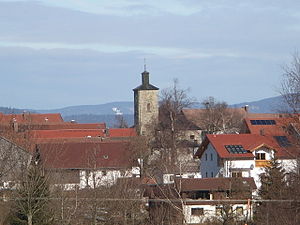
Schöfweg
Schöfweg med kirken i centrum
Schöfweg er en kommune i Landkreis Freyung-Grafenau i Regierungsbezirk Niederbayern i den tyske delstat Bayern.